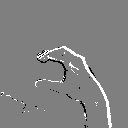
ASL letter: c